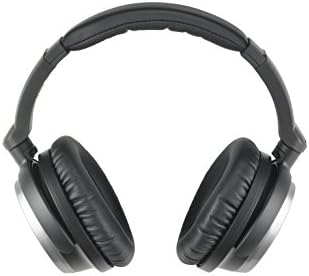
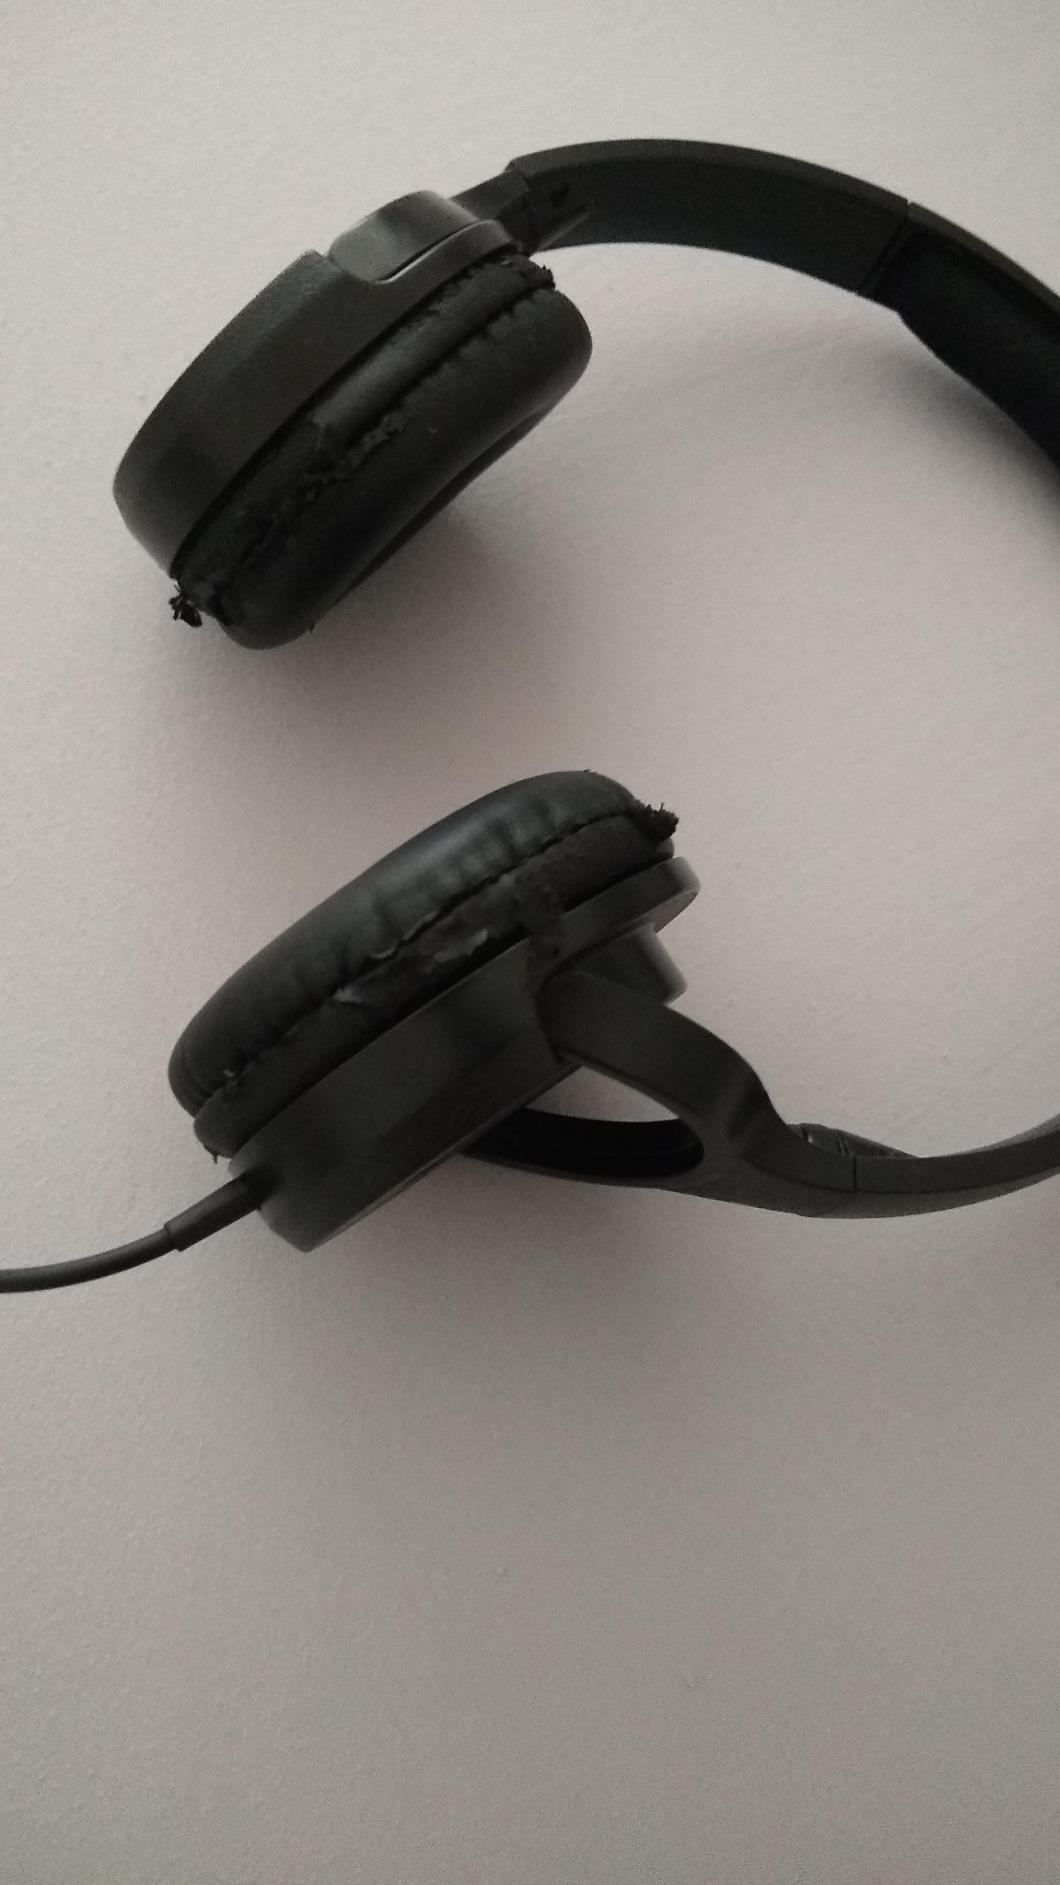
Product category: headphones
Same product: no